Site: brandenburg
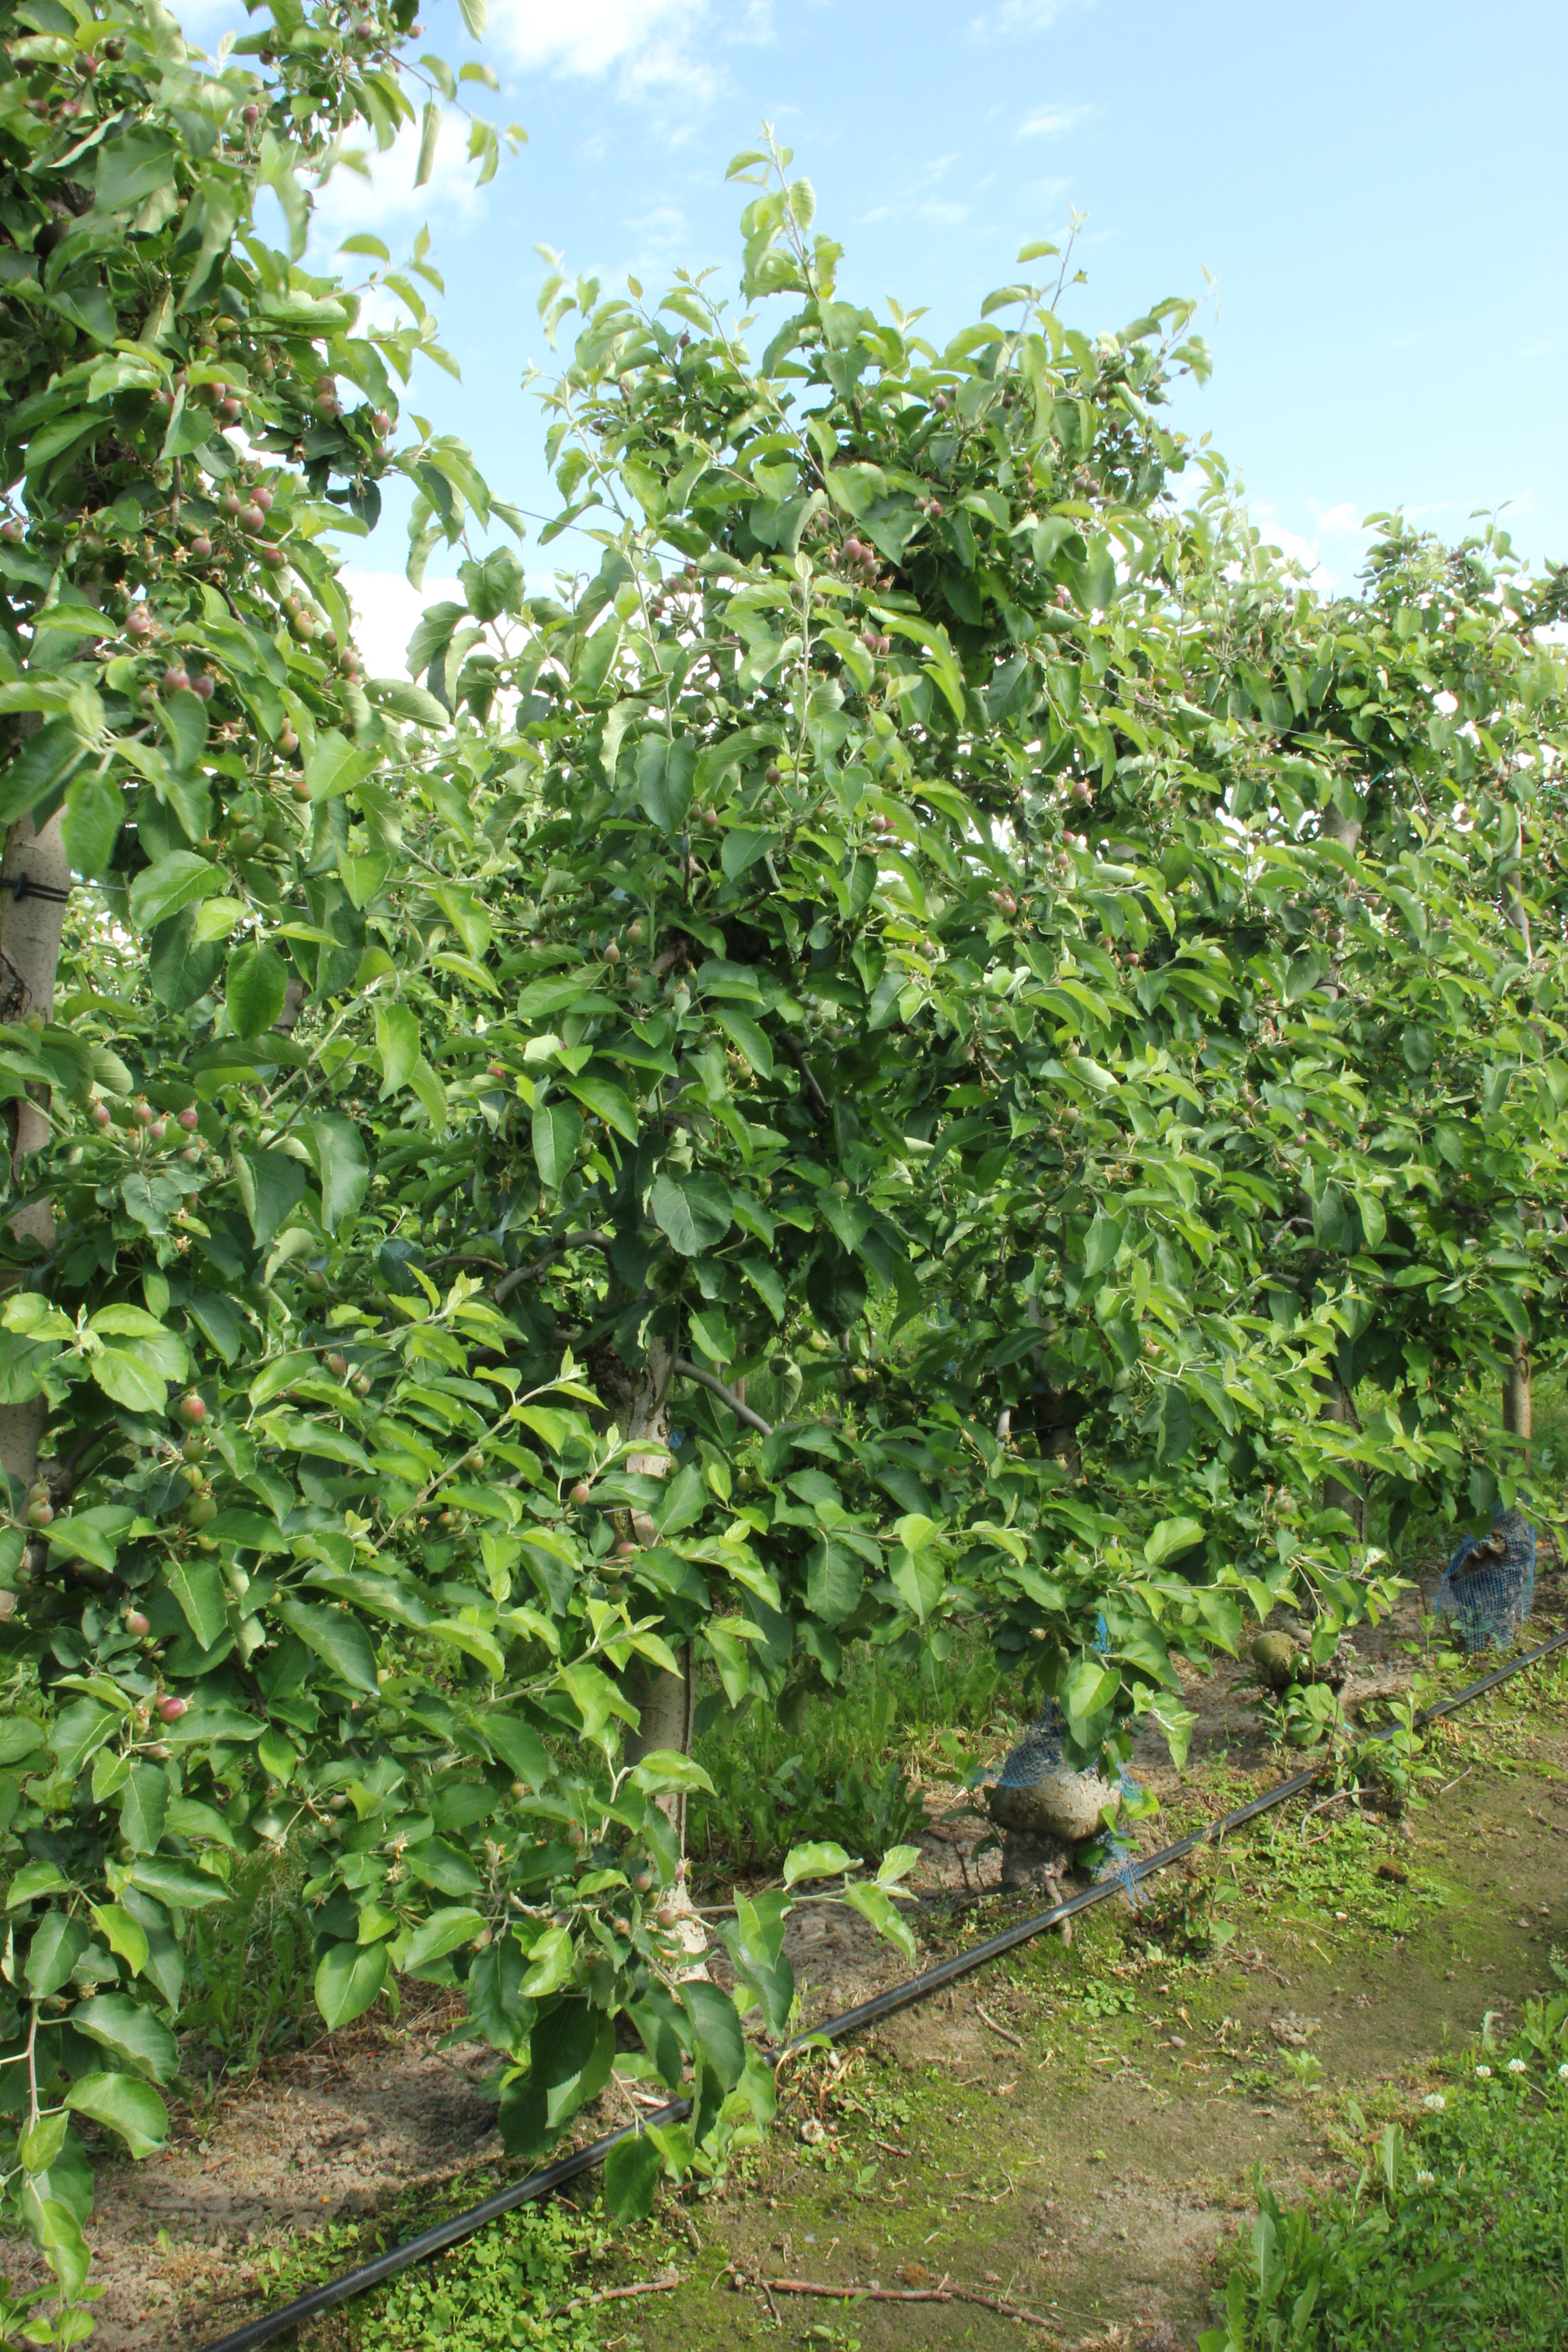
Growth stage (BBCH 72): Development of fruit